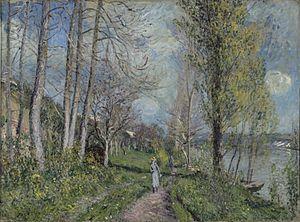
By est une ancienne commune française située près du village de Thomery en Seine-et-Marne, auquel elle est rattachée depuis les années 1930.